George Gomori (writer)

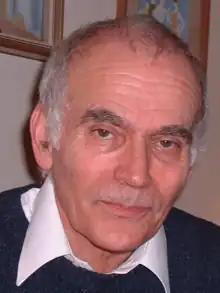

George Gomori (born 3 April 1934) is a Hungarian-born poet, writer and academic. He has lived in England since 1956, after fleeing Budapest after the Hungarian Revolution, in which he played a pivotal role. He writes poems in Hungarian, many of which have been translated into English and Polish, and other writings across all three languages. He is a regular contributor to British newspaper "The Guardian" and to "The Times Literary Supplement".